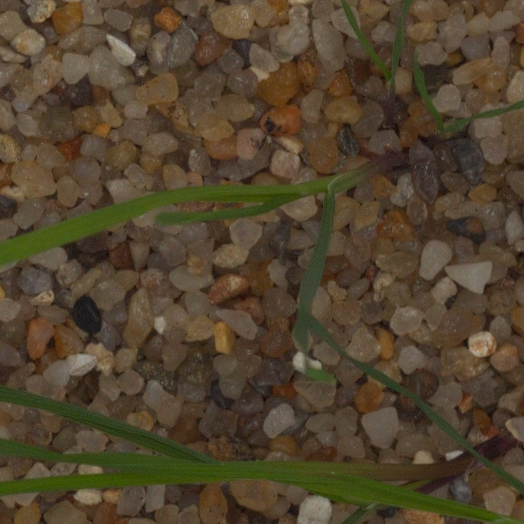
Label: black_grass